Timm Thaler (novel)

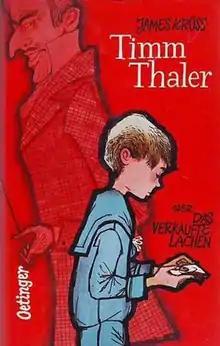

' (roughly translated as Timm Thaler, or the Traded Laughter and best known as simply Timm Thaler) is a 1962 children's novel by German author James Krüss. Regarded by the "Oxford Encyclopedia of Children's Literature" as Krüss' best known children's book, "Timm Thaler" tells the story of a boy who trades his enchanting laughter to a wealthy mysterious Mephistopheles-like Baron in exchange for the ability to win any bet he makes. Regretting the exchange, he undertakes a four-year journey to win his laughter back. In 1979, Krüss wrote a sequel novel, ' (roughly translated as Timm Thaler's Puppets, or the Traded Love for Mankind).